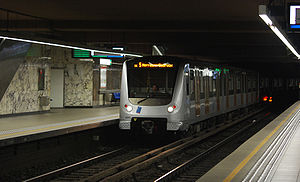
STIB
Et moderne metro tog på Herrmann-Debroux stationen.
STIB er det lokale offentlige transportselskab i Bruxelles, Belgien. Det refereres som regel til som dobbeltforkortelsen STIB-MIVB, eller dets franske forkortelse, STIB.